St. Mary's Jacobite Soonoro Cathedral, Angamaly

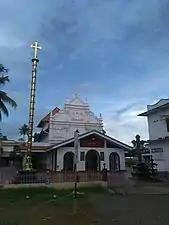
St. Mary's Soonoro Cathedral Angamaly

St. Mary's Jacobite Syrian Soonoro Cathedral, or Angamaly "Cheriyapally", is an ancient Jacobite Syrian church located in Angamaly. Founded in AD 409, Marth Mariam Church is one of the oldest church in Malankara Church founded in the early fifth century AD by the native St Thomas Christians in the name of Mother Mary. it is one of the most prominent and ancient Syriac Orthodox churches in Kerala. In the seventeenth century it was the residence of Archdeacon Thomas Parambil, who eventually got consecrated as bishop Mar Thoma I following the Coonan Cross Oath in 1653. It was initially the seat of the Archdeacon and later the Marthoma methrans, the local heads of the Malankara Church and hence held an important position in the church for several centuries.